Pierre Capelle

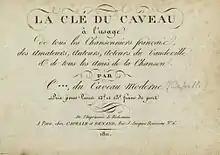
"La clé du Caveau", published by Pierre Capelle in 1811.

Pierre Adolphe Capelle (4 November 1775 – 4 October 1851) was a 19th-century French chansonnier, goguettier and writer.